Toyota Carina

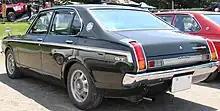
Toyota Carina 1600GT 4-door sedan (TA12), showing distinctive taillights

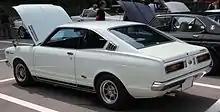
1975 Toyota Carina 1600GT hardtop coupe (TA17) with horizontal taillights

In late October 1975 (on sale 1 November), the Carina received a new front and rear-end styling, dual-line braking system with servo, and a repositioned handbrake and gear lever in a modified dashboard. The wheelbase and tread were increased slightly, as for the sister Celica series. Some chassis codes were accordingly changed, and the Japanese market cars received a plethora of altered engines, ranging from 1.4 to 2.0 litres.